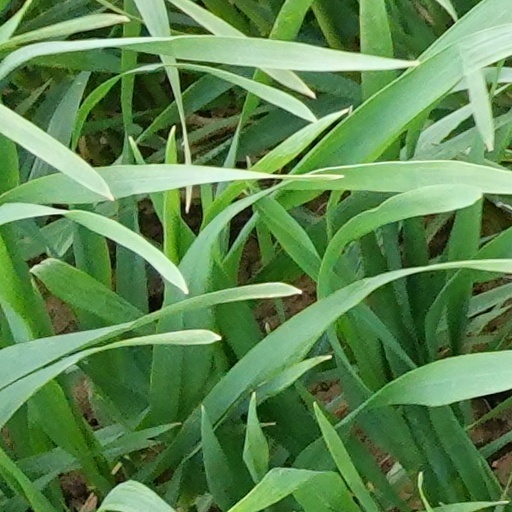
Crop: wheat